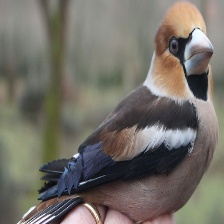
Species: HAWFINCH
Scientific name: COCCOTHRAUSTES COCCOTHRAUSTES